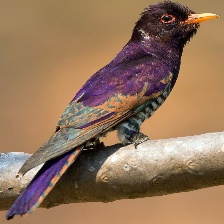
Species: VIOLET CUCKOO
Scientific name:  CHRYSOCOCCYX XANTHORHYNCHUS